Collin College

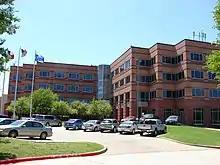
Courtyard Center campus

The Plano Campus (also known as Spring Creek Campus) opened in fall of 1988. By number of students, this campus is the largest and hosts the college district's fine arts and athletics programs. The campus features a art gallery, theatre center, gymnasium (Cougar Hall), and tennis facilities. In January 2013, the college opened an 88,000-square-foot library building with majestic architecture inspired by Thomas Jefferson's design for the University of Virginia.